Princes Street, Dunedin

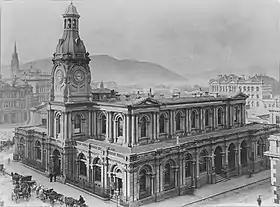
The Exchange Building, designed by William Mason and demolished in the 1960s to make way for John Wickliffe House, gave the area its name

The Exchange, 400 metres south of The Octagon and extending for one block on either side of Princes Street, was the original financial heart of the city, but the CBD has drifted north to its current location on George Street. This area is the lowest part of the street, as it descends from the remains of Bell Hill. Now several hundred metres inland from the edge of the Otago Harbour, this was the site of the original landing place of settlers from the two ships which brought the Otago Association's settlers to Dunedin. The two ships, the "John Wickliffe" and the "Philip Laing", arrived in early 1848. As they could not negotiate the harbour, they set anchor at the Otago Heads. Settlers from the ships travelled by smaller rowing boat from there to Dunedin. Massive reclamation of the area led to the creation of a wide strip of land, since occupied by commercial premises, warehousing, and the main rail line. This part of Princes Street was at one point the location of a bridge across a small stream, the Toitu Stream, now diverted underground. A spring which fed the stream is still used as the source of water for Speight's Brewery, which is located 200 metres to the northwest on Rattray Street.